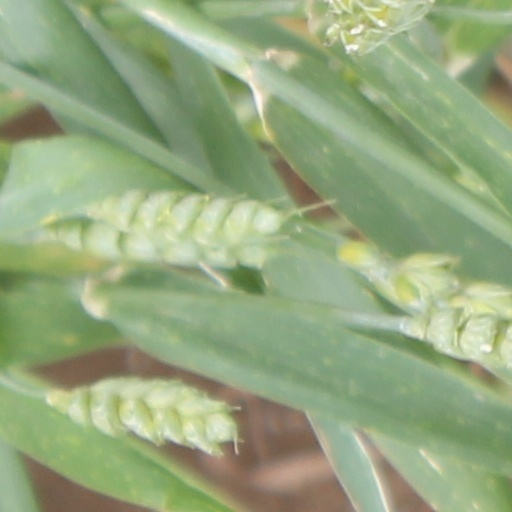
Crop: wheat